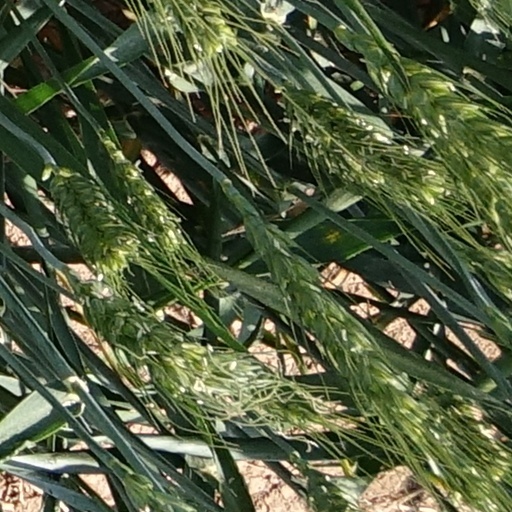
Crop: wheat